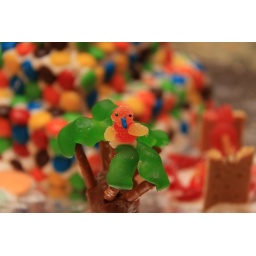
Spice drop parrot in a tree